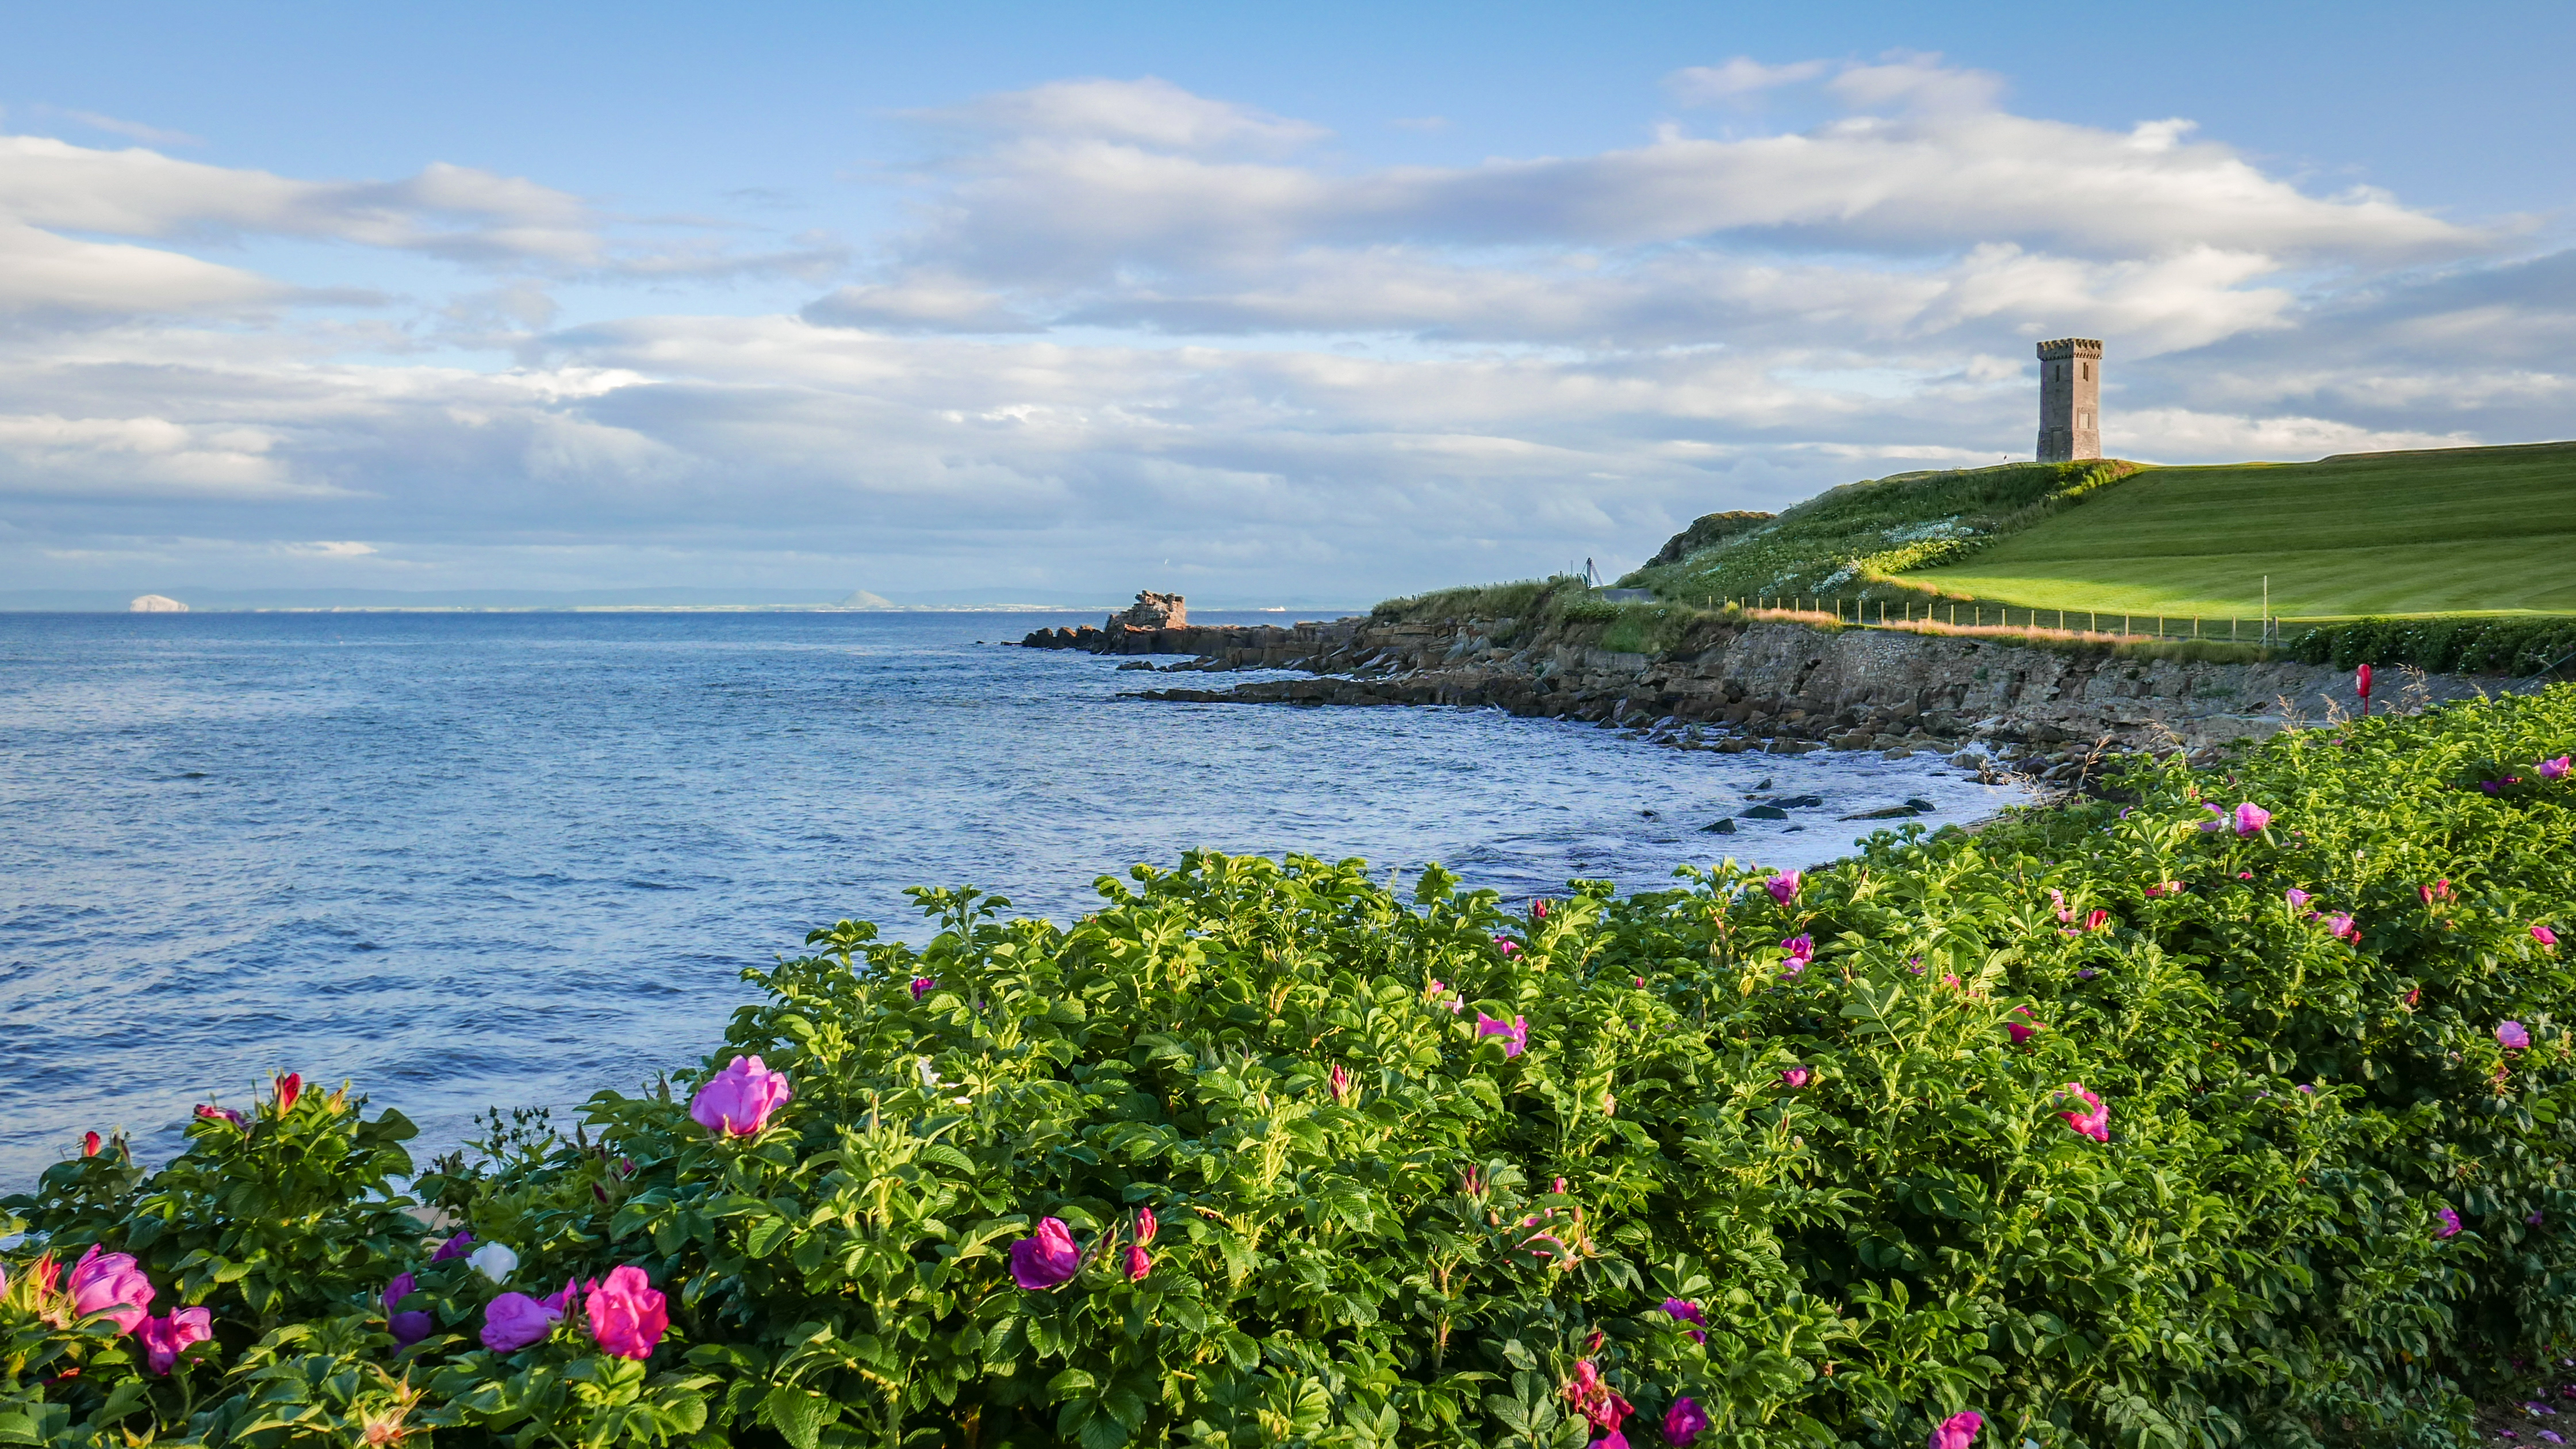
beach, landscape, sea, coast, water, nature, grass, ocean, horizon, sunshine, hill, shore, flower, summer, vacation, cliff, cove, bay, terrain, body of water, flowers, scotland, fife, cape